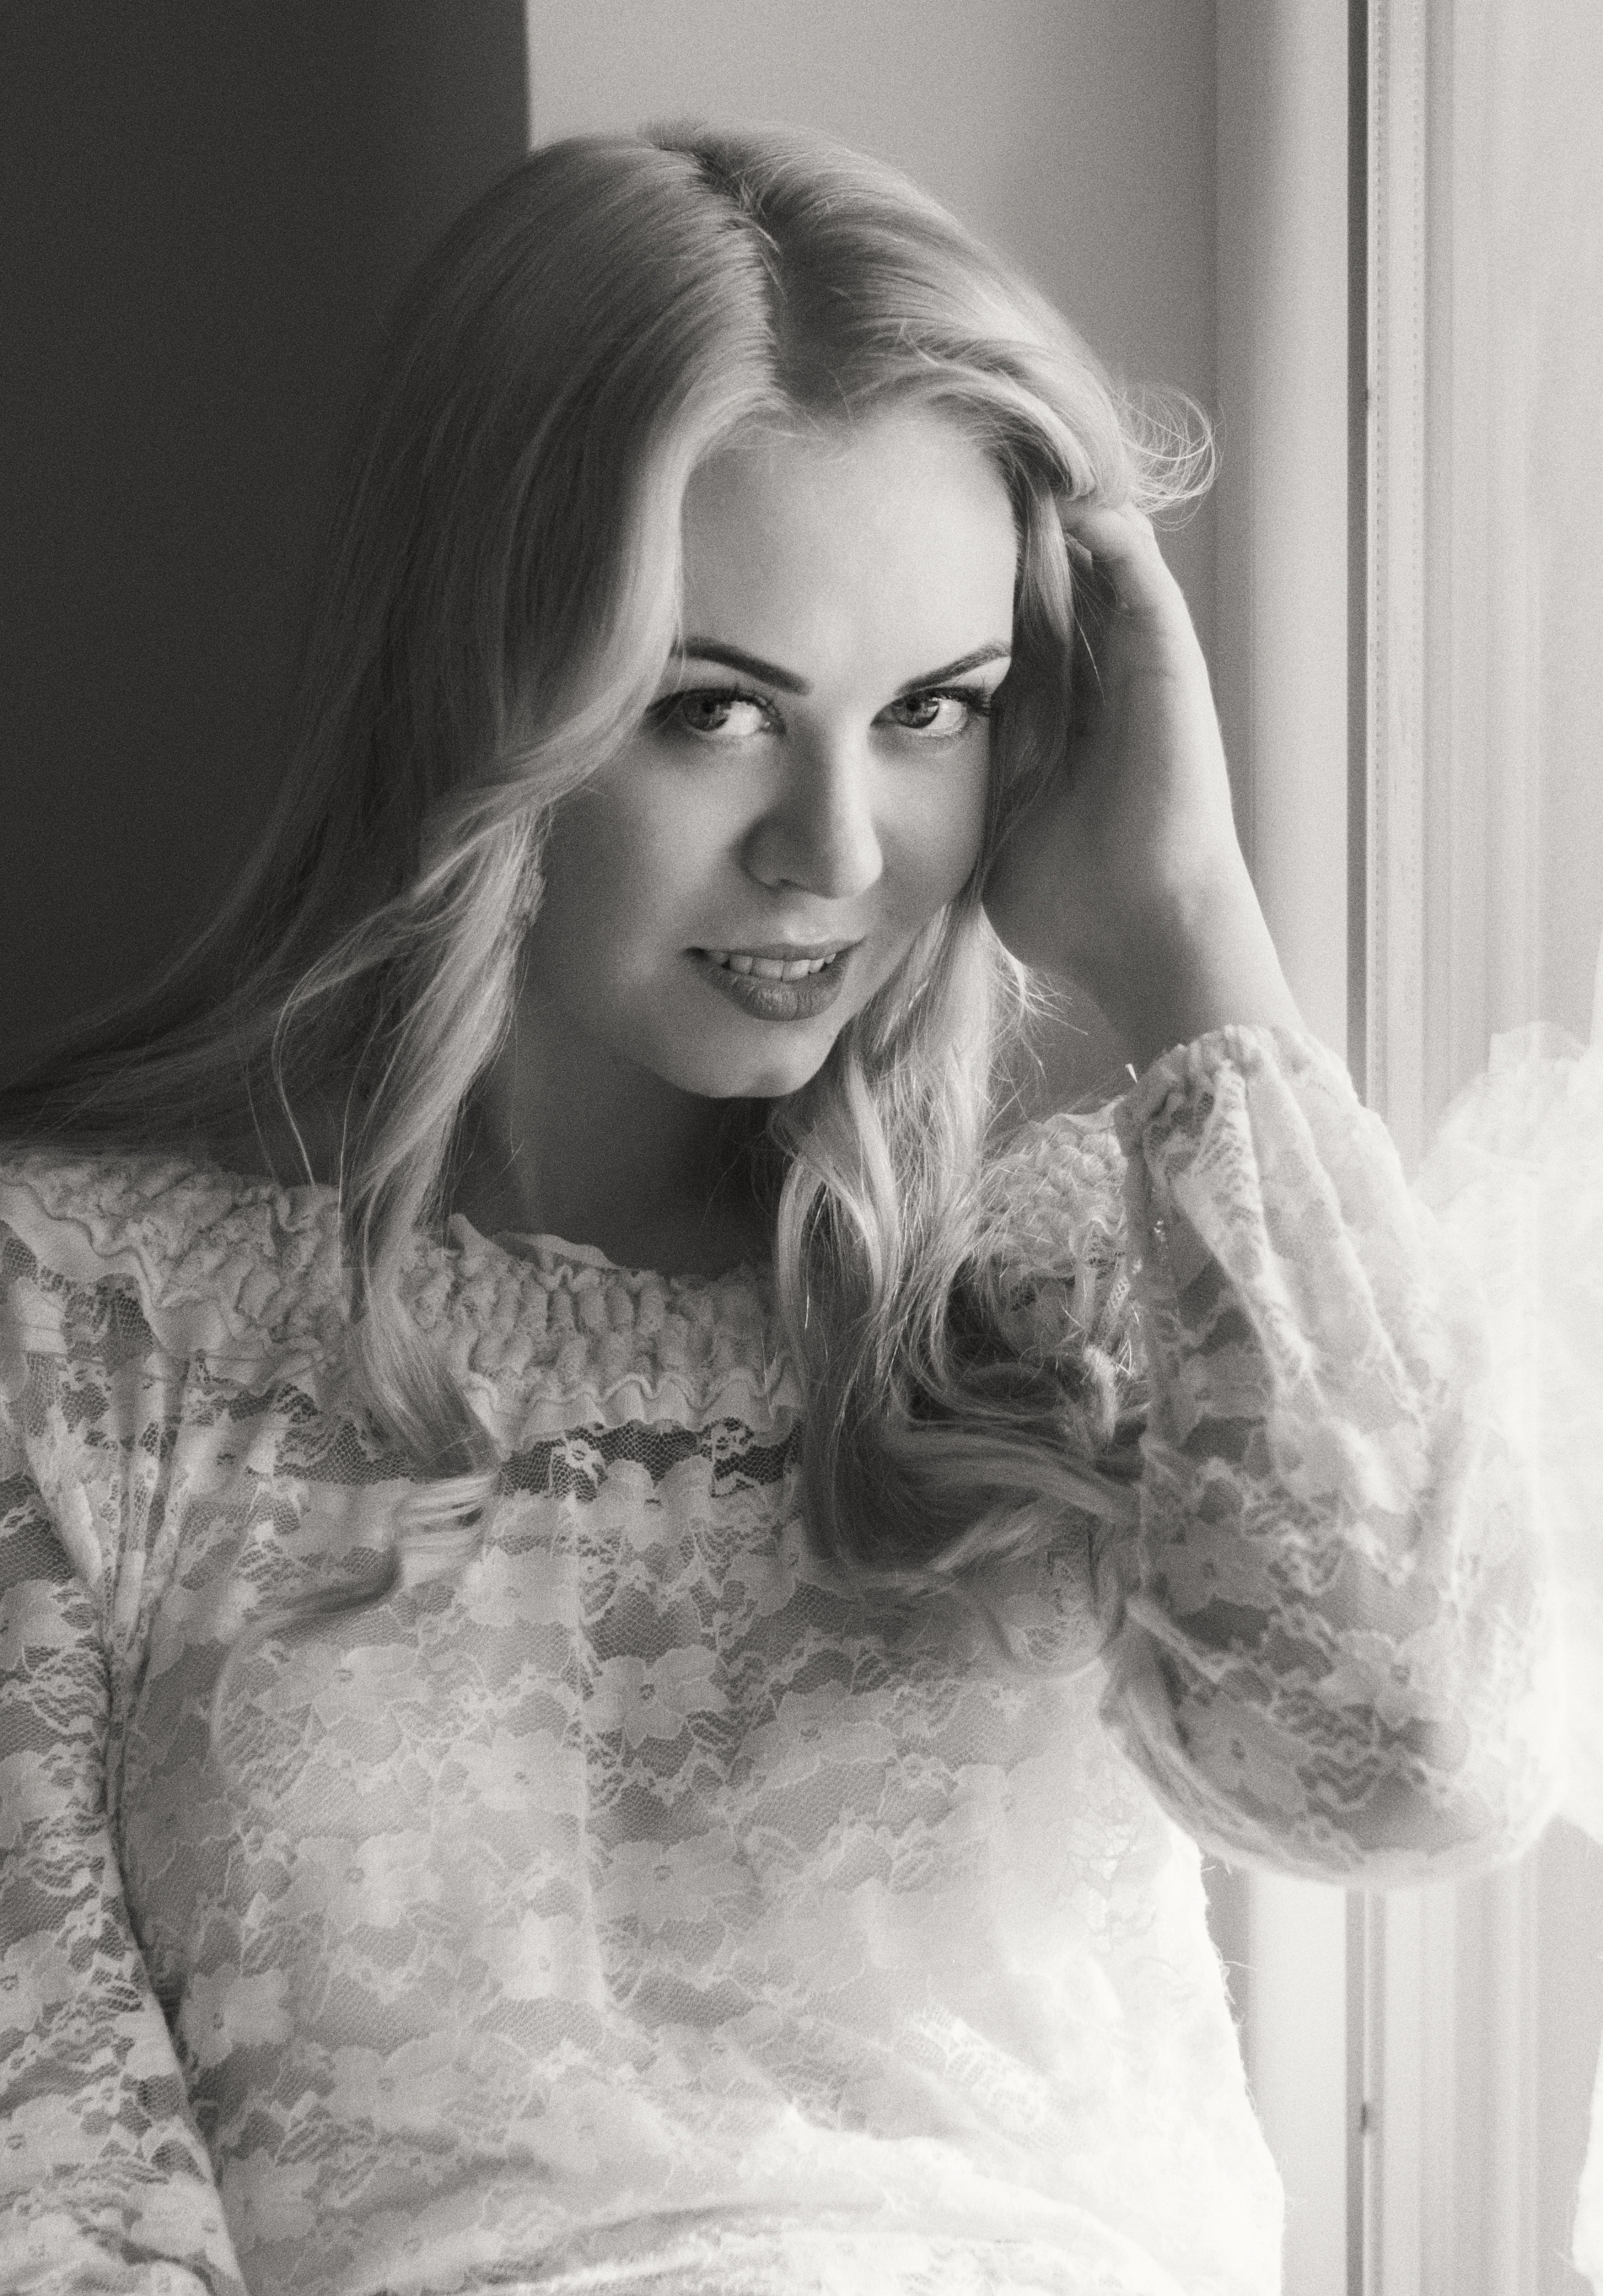
person, black and white, girl, woman, hair, white, photography, portrait, model, fashion, monochrome, bride, blonde, hairstyle, long hair, dress, photograph, beauty, blond, photo shoot, appearance, brown hair, monochrome photography, portrait photography, art model, supermodel